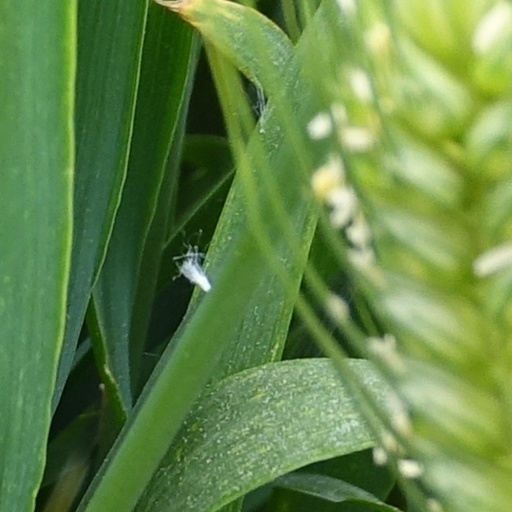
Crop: wheat